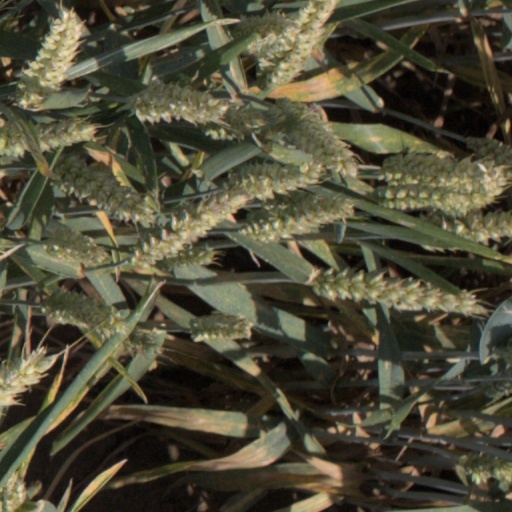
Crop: wheat